Roberts International Airport

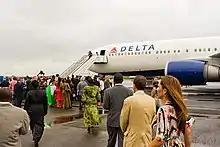
Delta Air Lines inaugural flight to Monrovia (5 September 2010)

On 5 September 2010, Delta launched once weekly flights between Atlanta and Monrovia; with a stop in Accra. In January 2011, Delta Air Lines increased flights to twice a week (Sundays and Wednesdays). By mid-2012, Delta operated a Boeing 767-300 thrice-weekly to and from New York-JFK, while maintaining the stop in Accra.